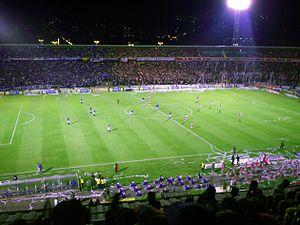
La rivalité entre l'Independiente Santa Fe et les Millonarios, également connue sous le nom de Clásico capitalino, se réfère à l'antagonisme entre deux des principaux clubs de football de la ville de Bogota, l'Independiente créé en 1941 et les Millonarios créé en 1946. Les deux clubs évoluent au stade Campín.